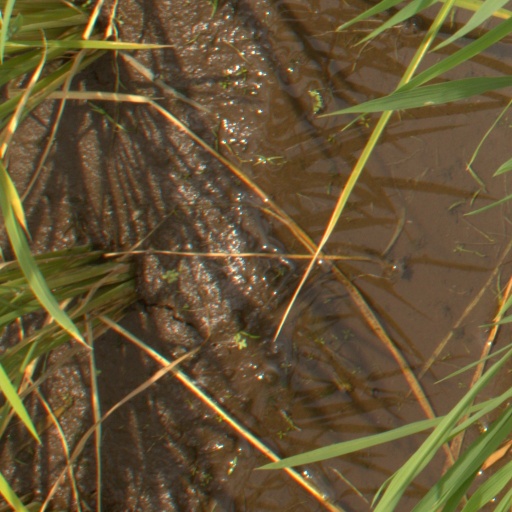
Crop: rice